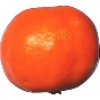
Label: Clementine 1